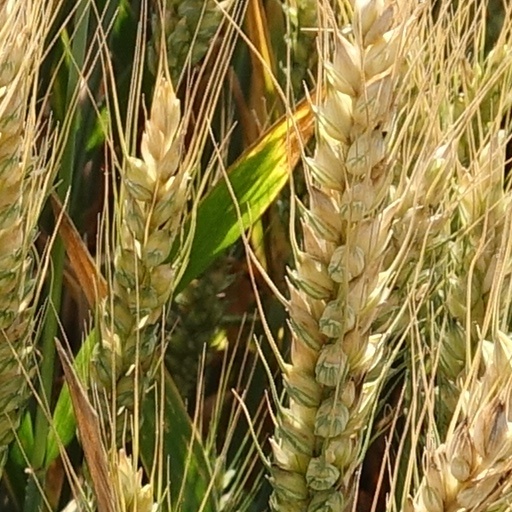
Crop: wheat